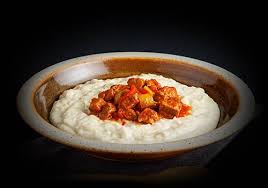
Yemek: hunkar_begendi